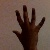
The image shows a hand gesture representing the number 5 in Indian Sign Language.